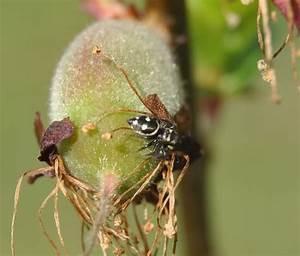
spider